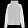
Label: Pullover